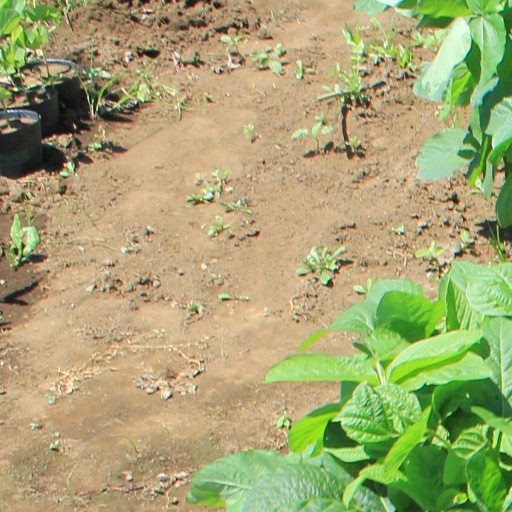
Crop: soybean